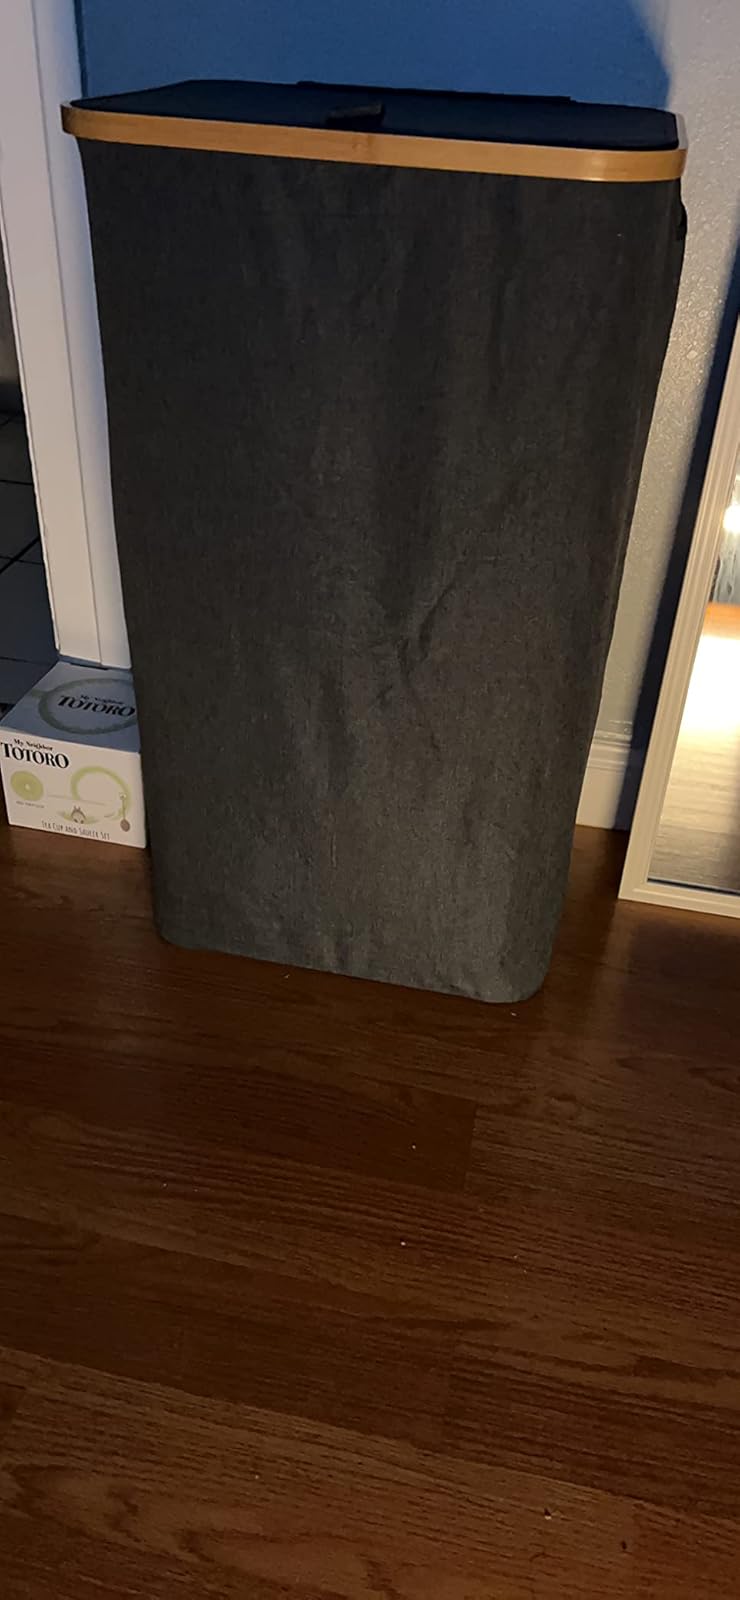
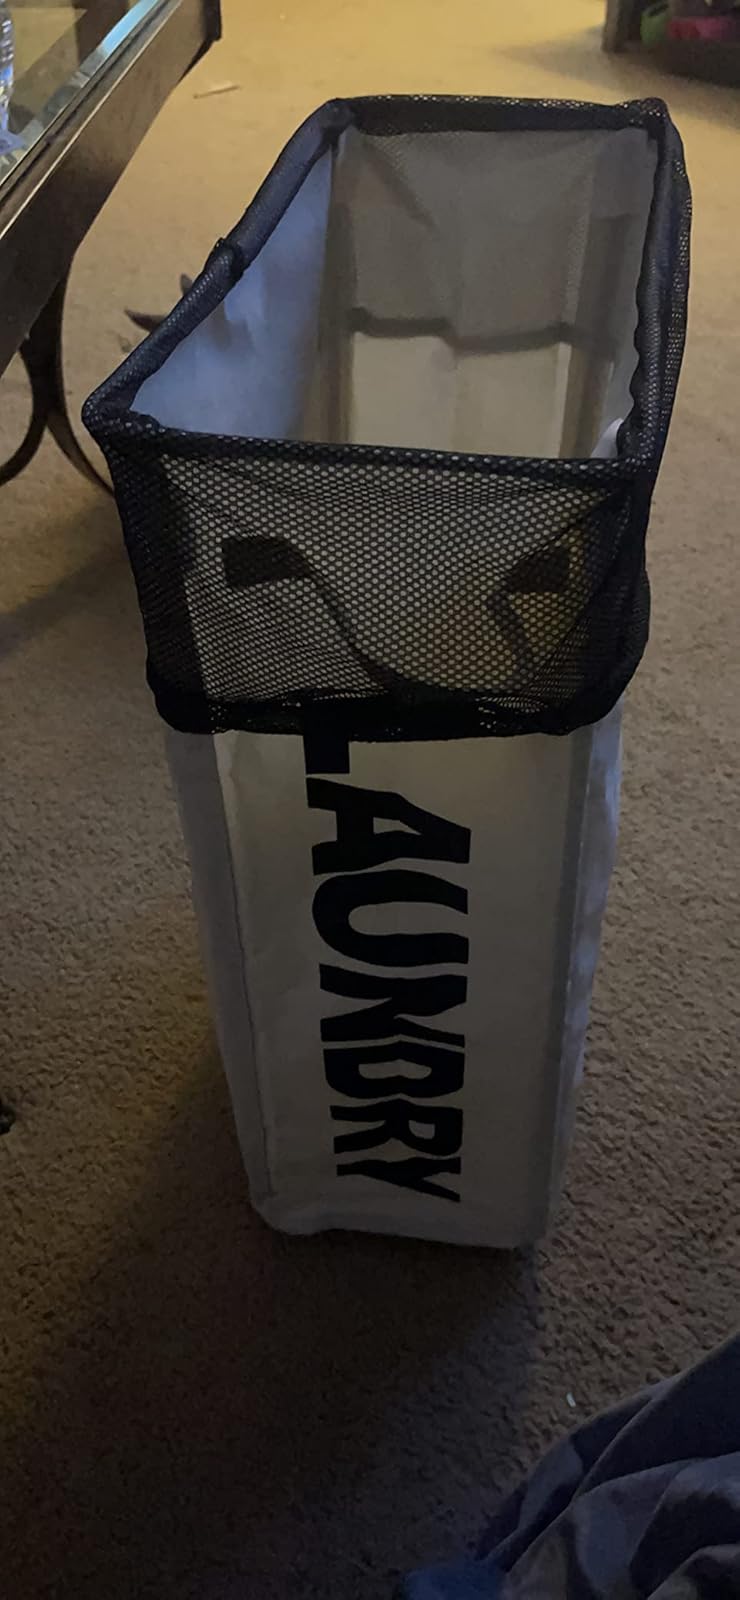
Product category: items_hamper
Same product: no